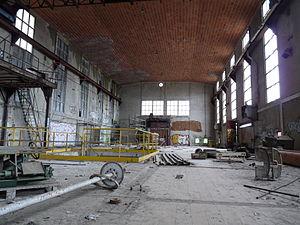
L'ancien atelier de fabrication du sulfate d'alumine, aujourd'hui démoli.
La papeterie Darblay est un ancien établissement industriel situé sur la commune de Corbeil-Essonnes, au lieu-dit Moulin Galant, longtemps dirigé par la famille éponyme.